John and Rosetta Lee House

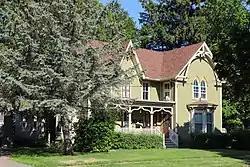
John and Rosetta Lee House, Lapeer, Michigan.

The John and Rosetta Lee House is a private residential structure located at 823 Calhoun Street in the city of Lapeer in Lapeer County, Michigan. It was added to the National Register of Historic Places on July 26, 1985.